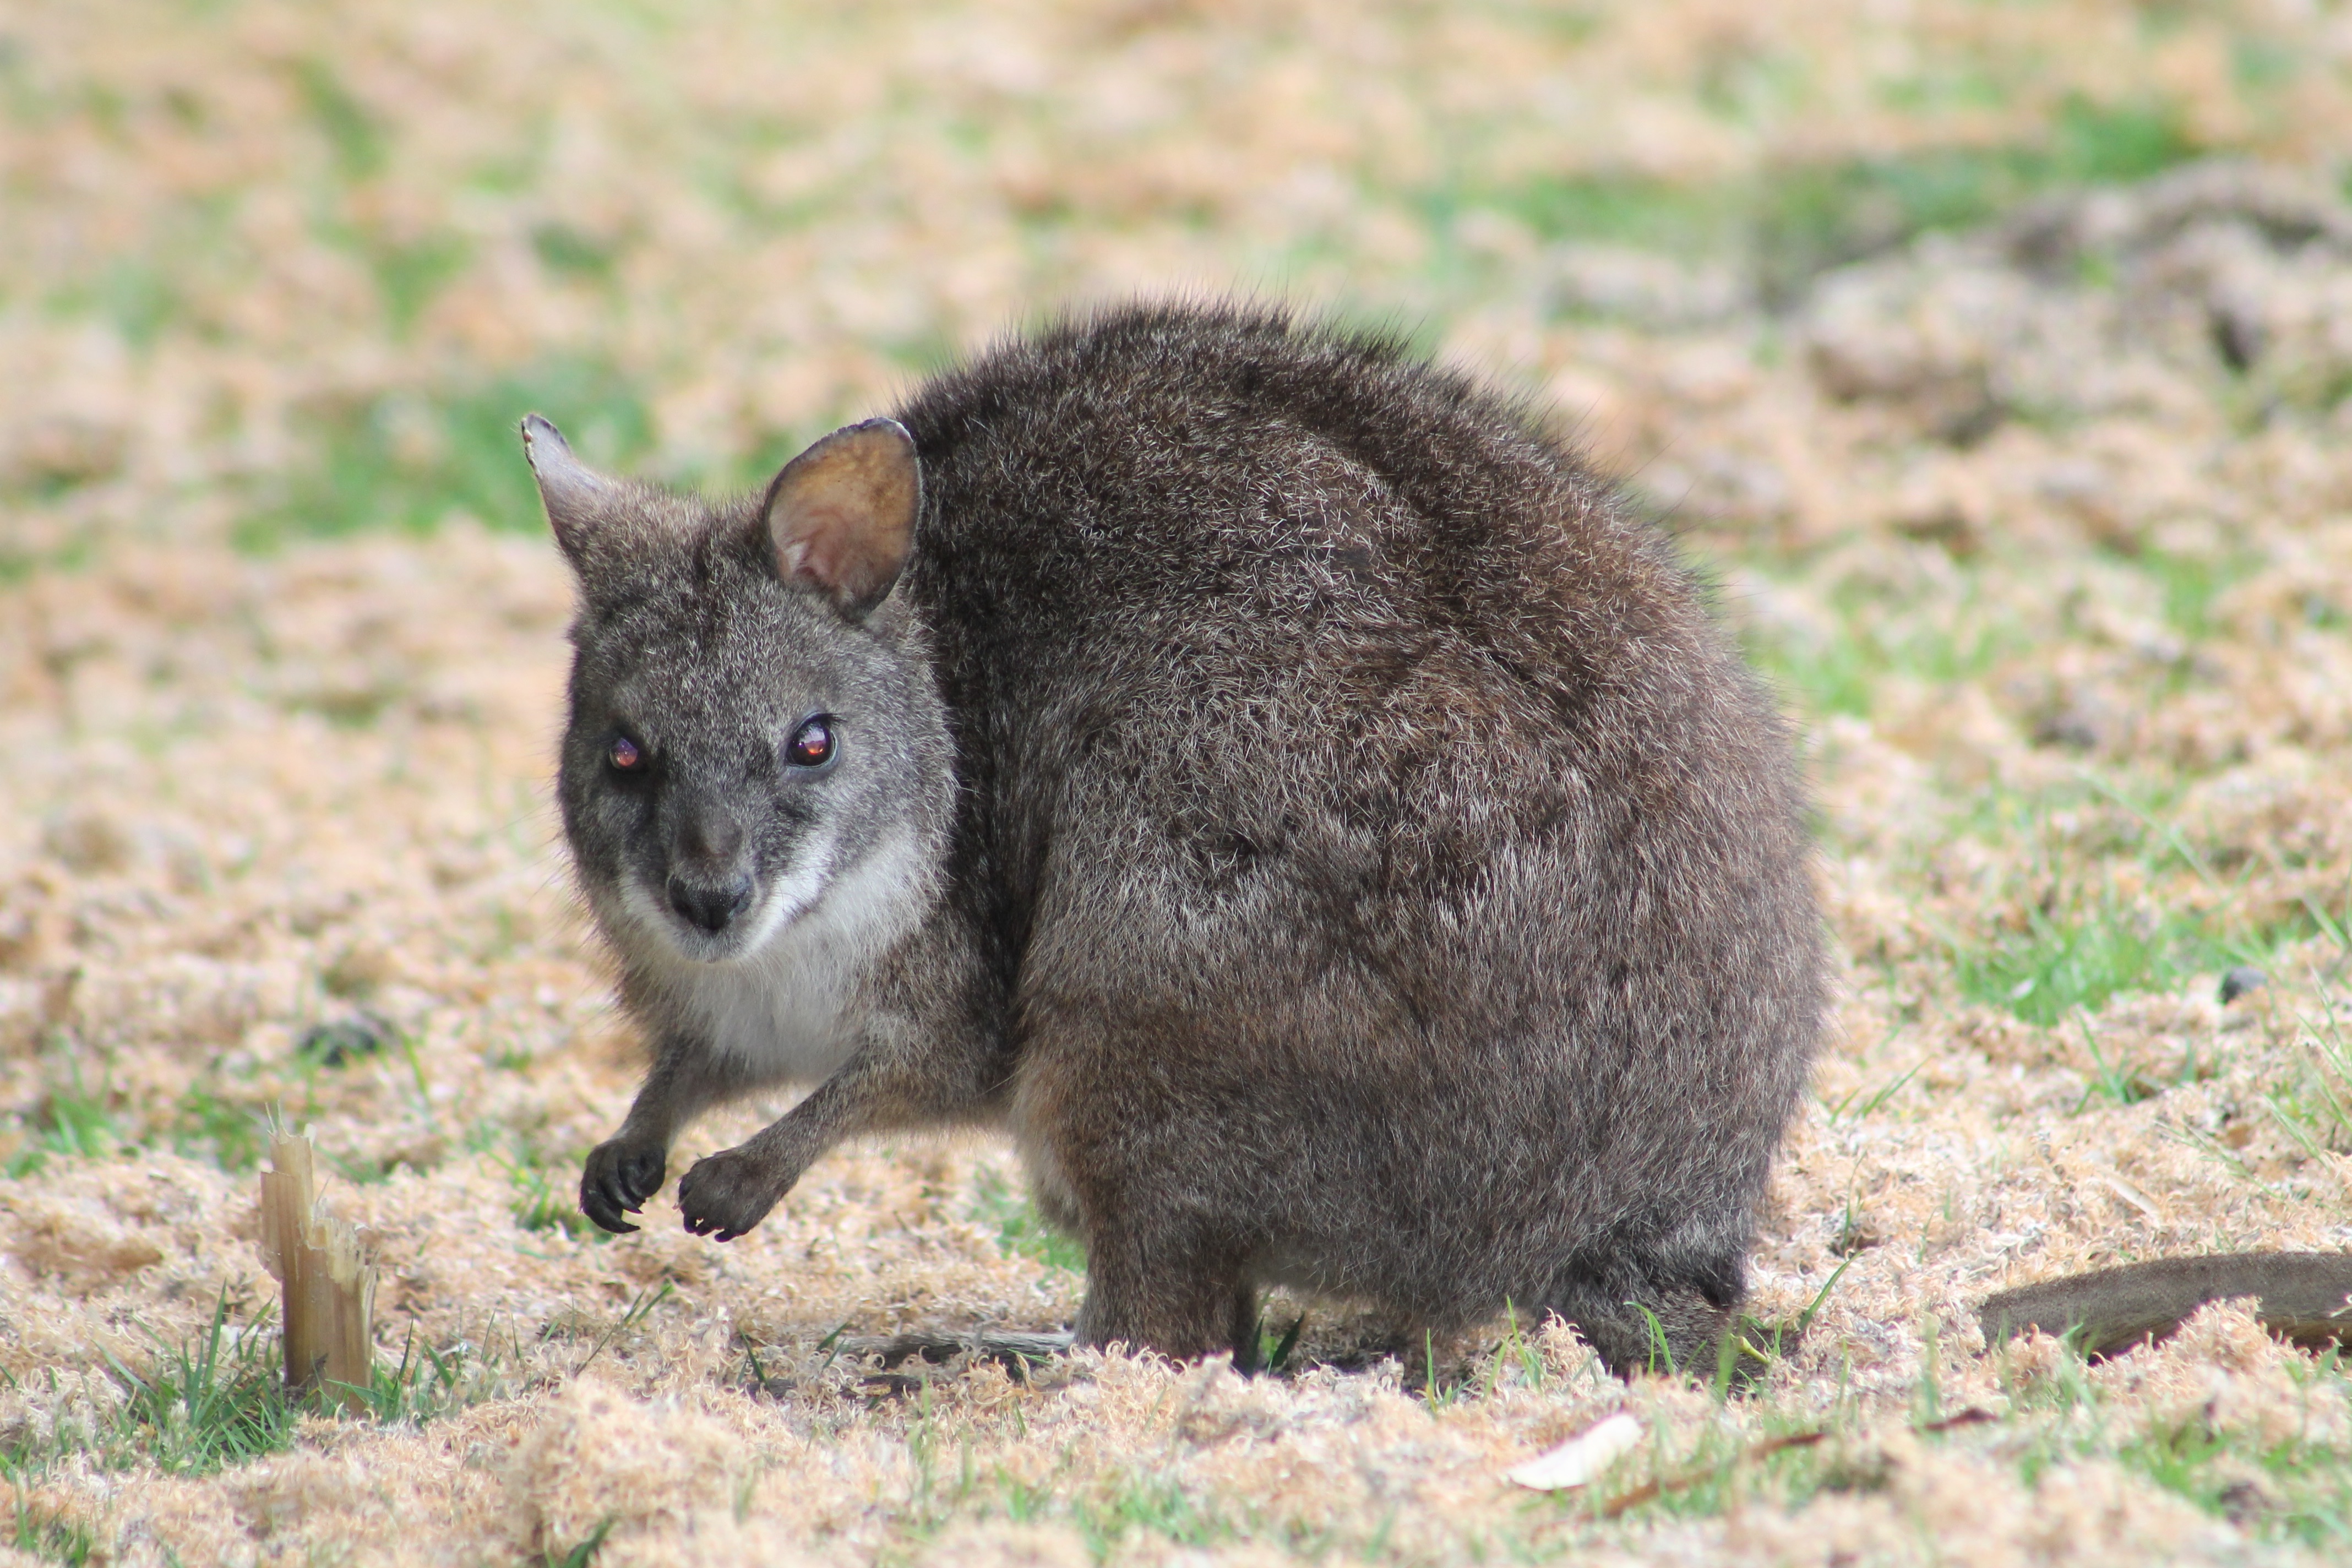
wildlife, mammal, rodent, fauna, wallaby, whiskers, vertebrate, marsupial, wombat, domestic rabbit